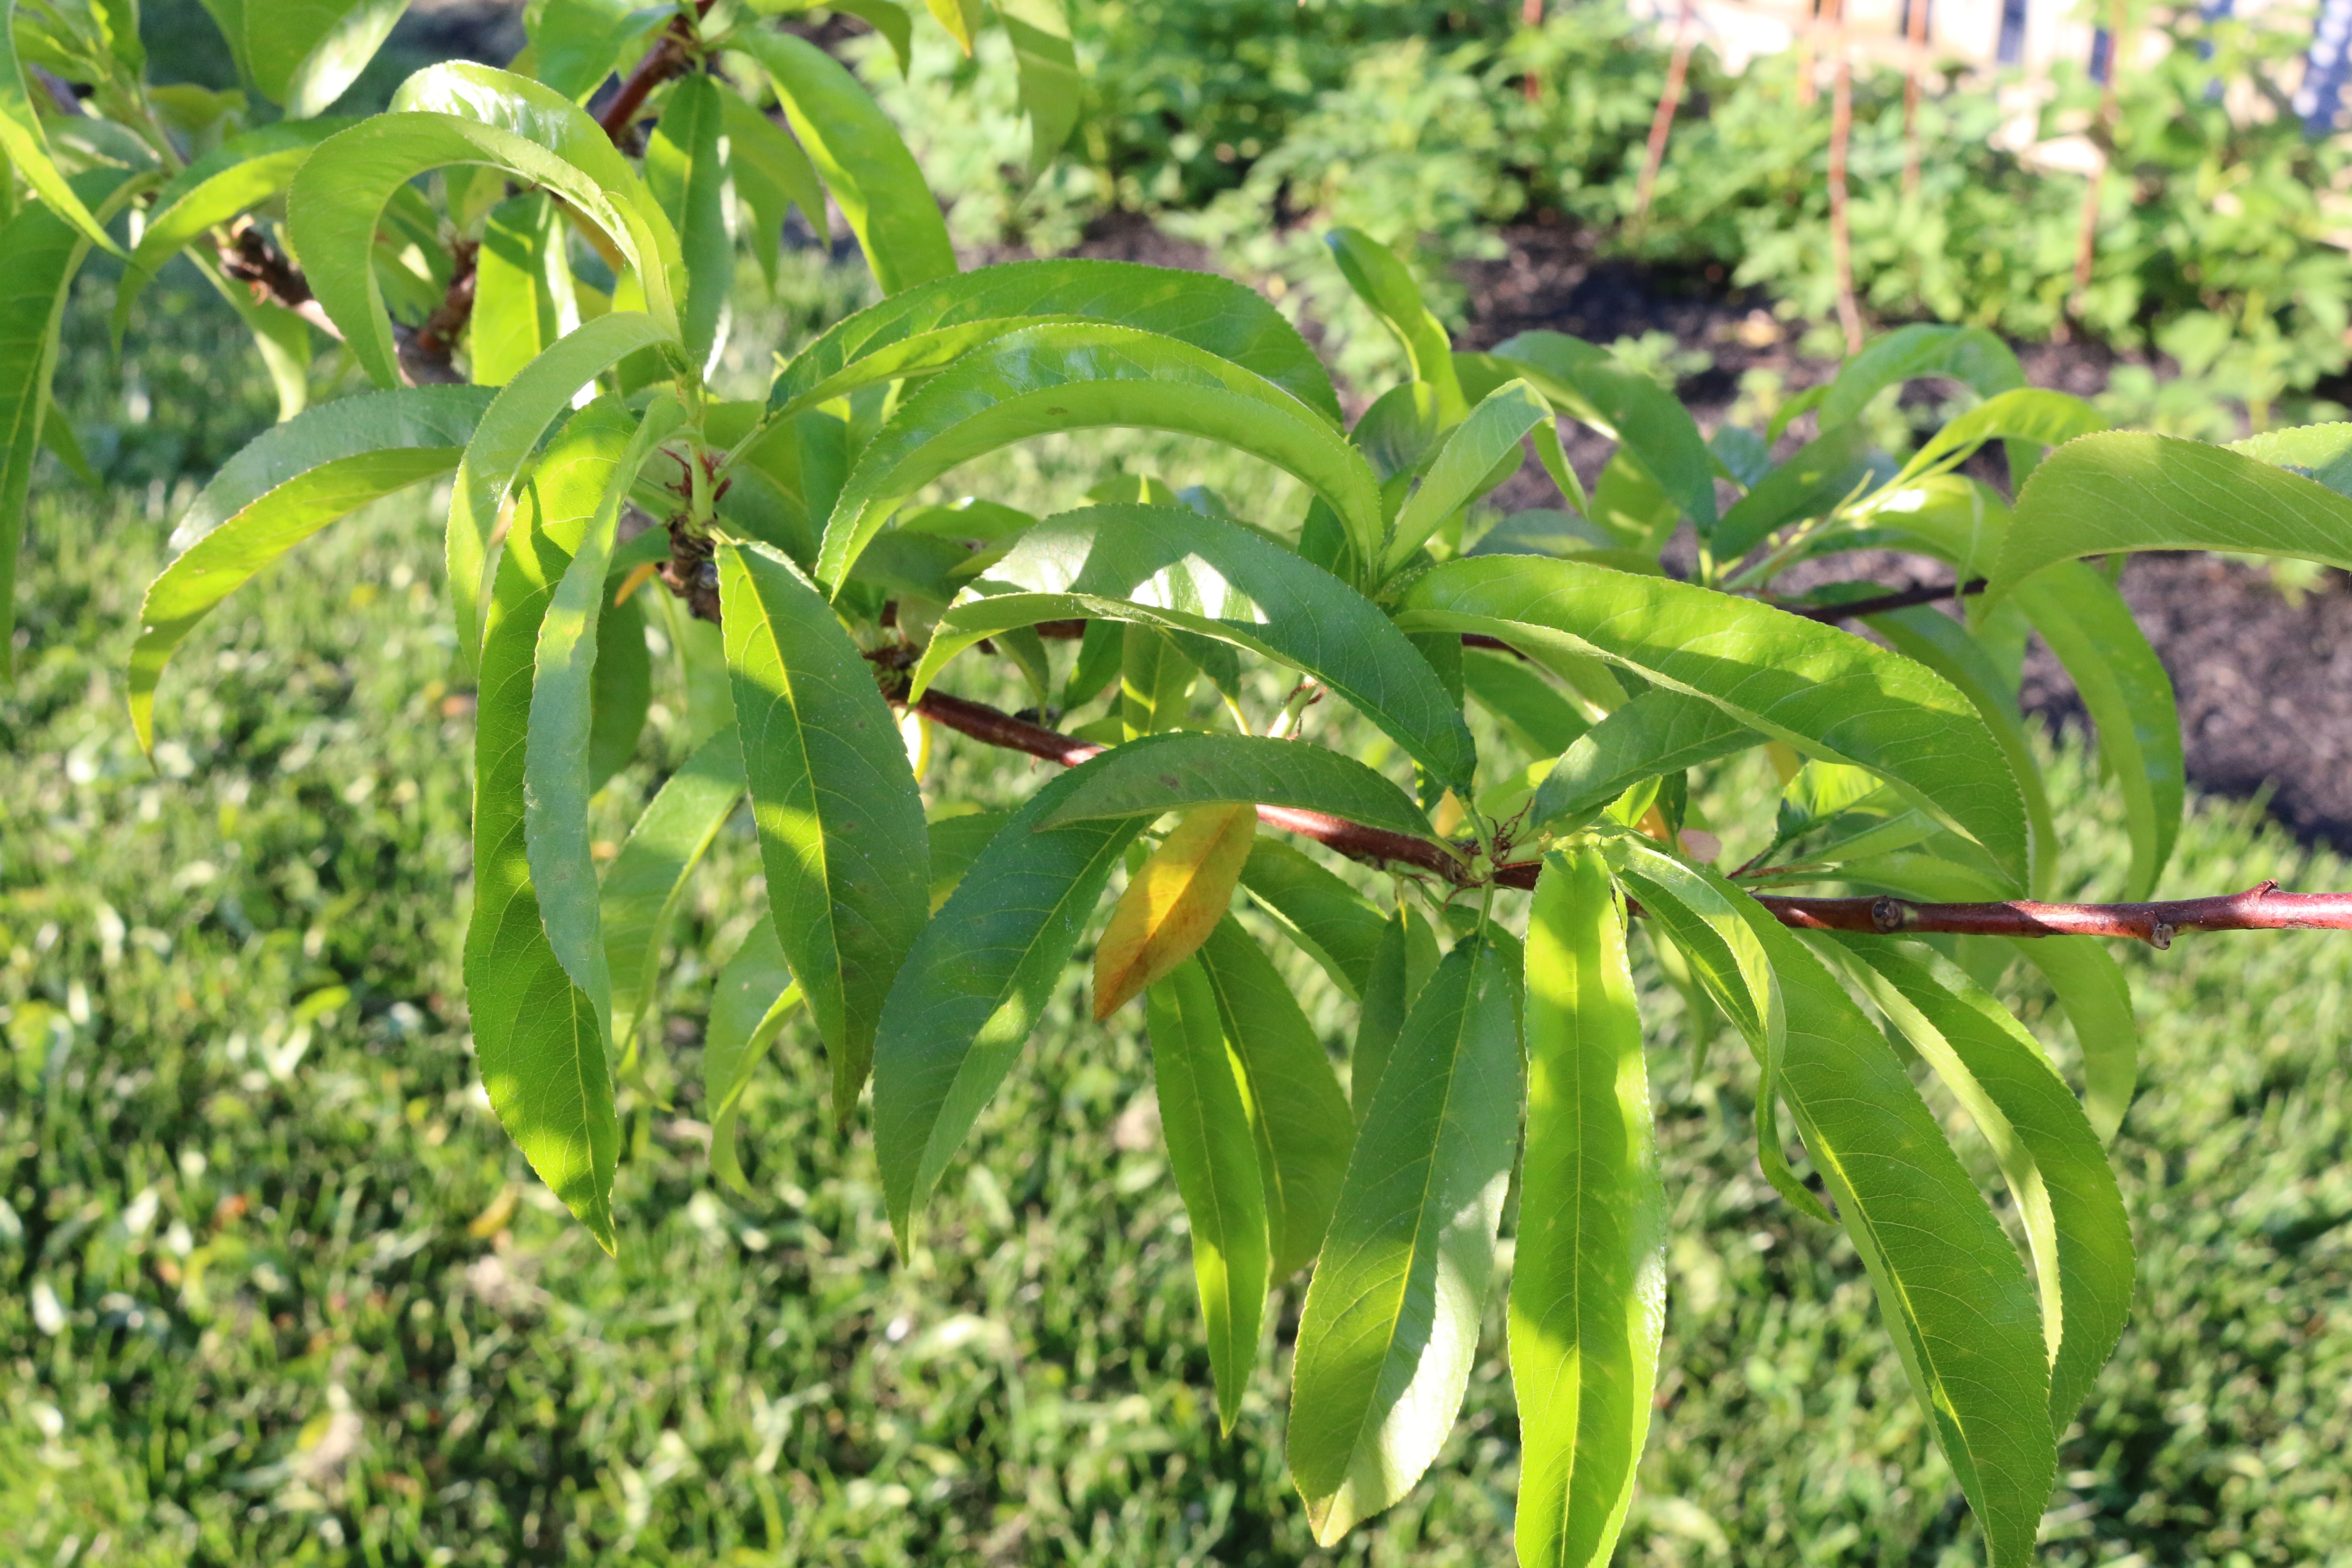
Labels: Peach leaf, Peach leaf, Peach leaf, Peach leaf, Peach leaf, Peach leaf, Peach leaf, Peach leaf, Peach leaf, Peach leaf, Peach leaf, Peach leaf, Peach leaf, Peach leaf